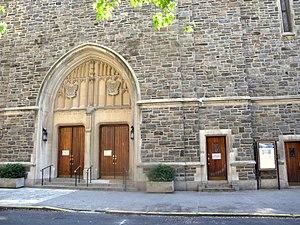
Sally Priesand, née le 27 juin 1946 à Cleveland en Ohio, est la première femme ordonnée rabbin aux États-Unis, et la seconde femme ordonnée rabbin dans le monde, après Regina Jonas.